Klein four-group

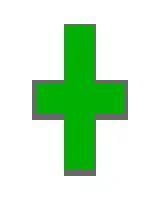
"V" is the symmetry group of this cross: flipping it horizontally ("a") or vertically ("b") or both ("ab") leaves it unchanged. A quarter-turn changes it.

In two dimensions, the Klein four-group is the symmetry group of a rhombus and of rectangles that are not squares, the four elements being the identity, the vertical reflection, the horizontal reflection, and a 180° rotation.